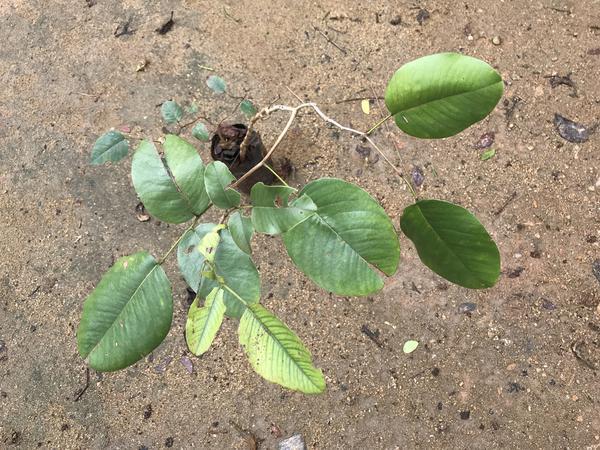
Plant: Raktachandini